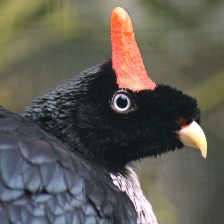
Species: HORNED GUAN
Scientific name: OREOPHASIS DERBIANUS